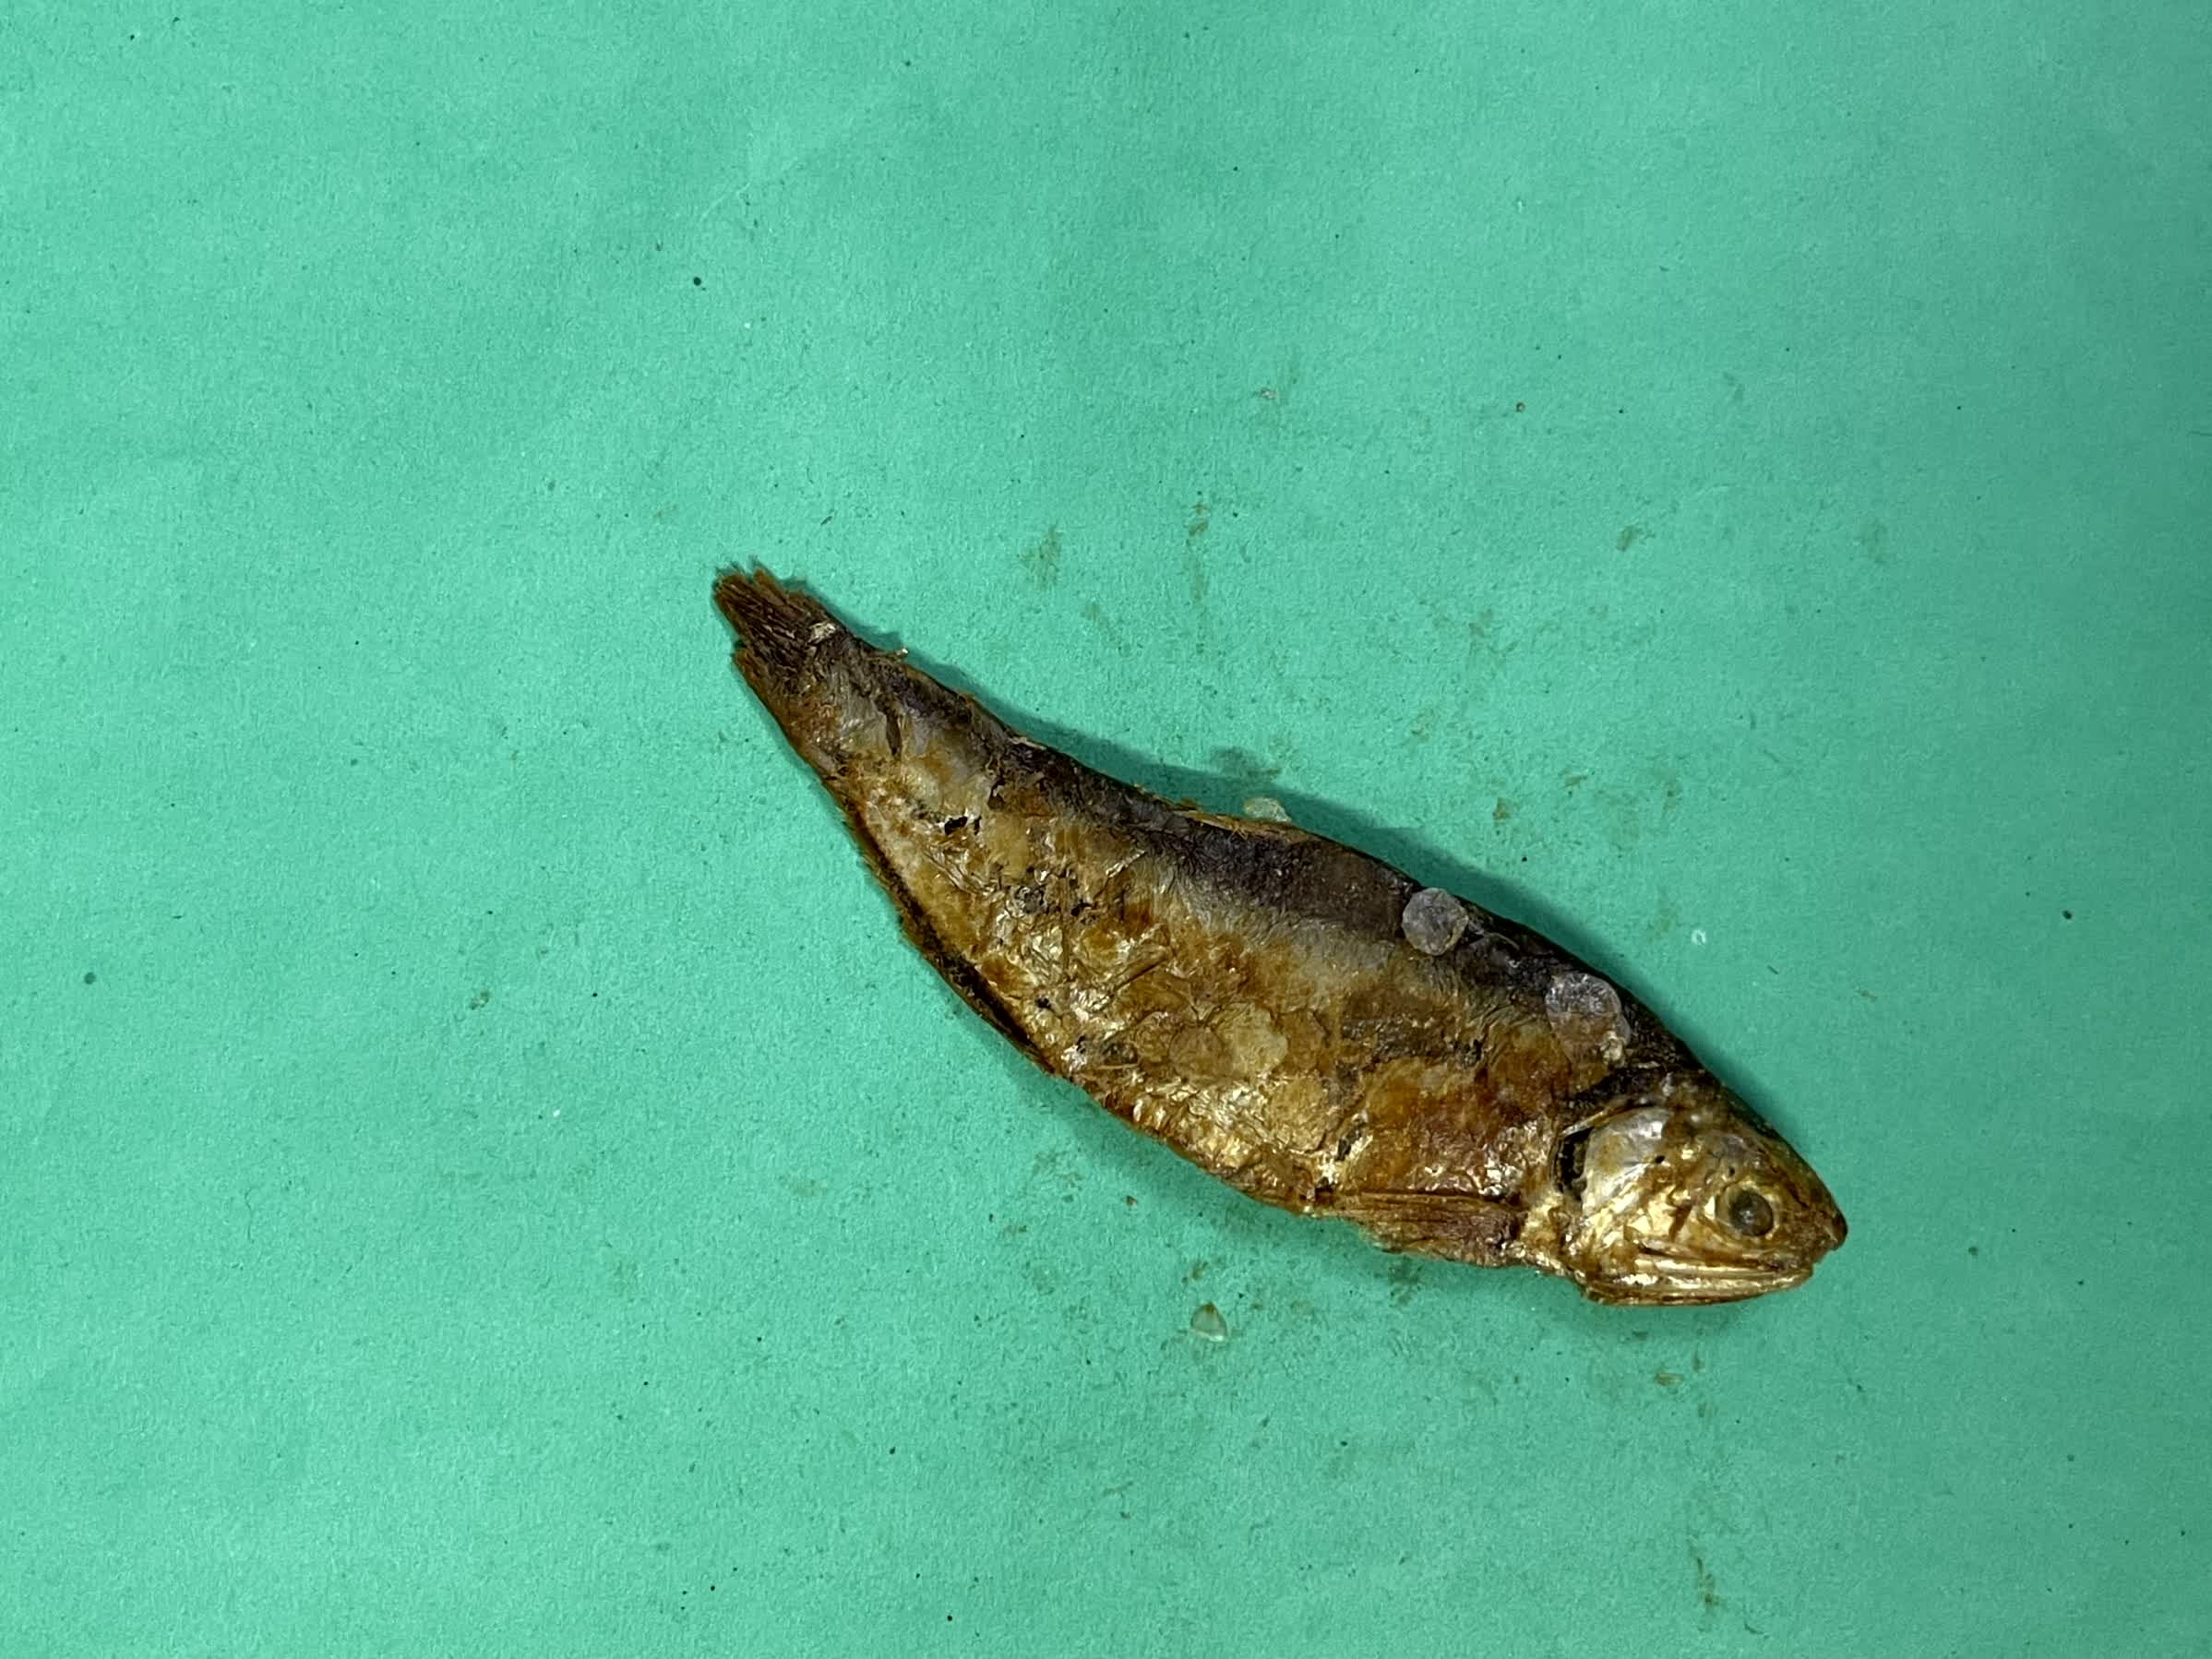
Species: Bashpata